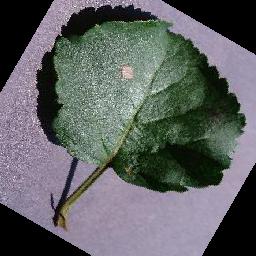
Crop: apple
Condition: black_rot